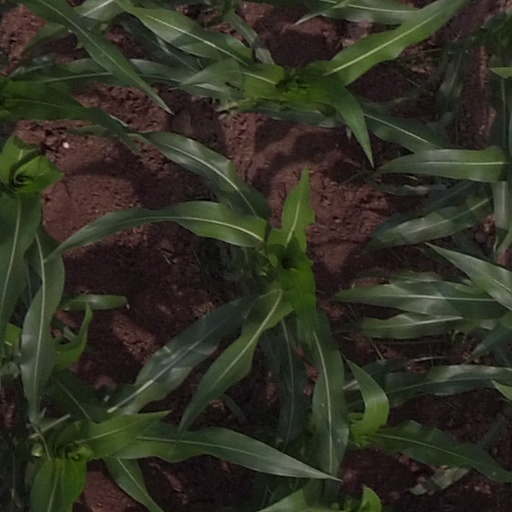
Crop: maize; corn